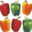
Label: sweet_pepper